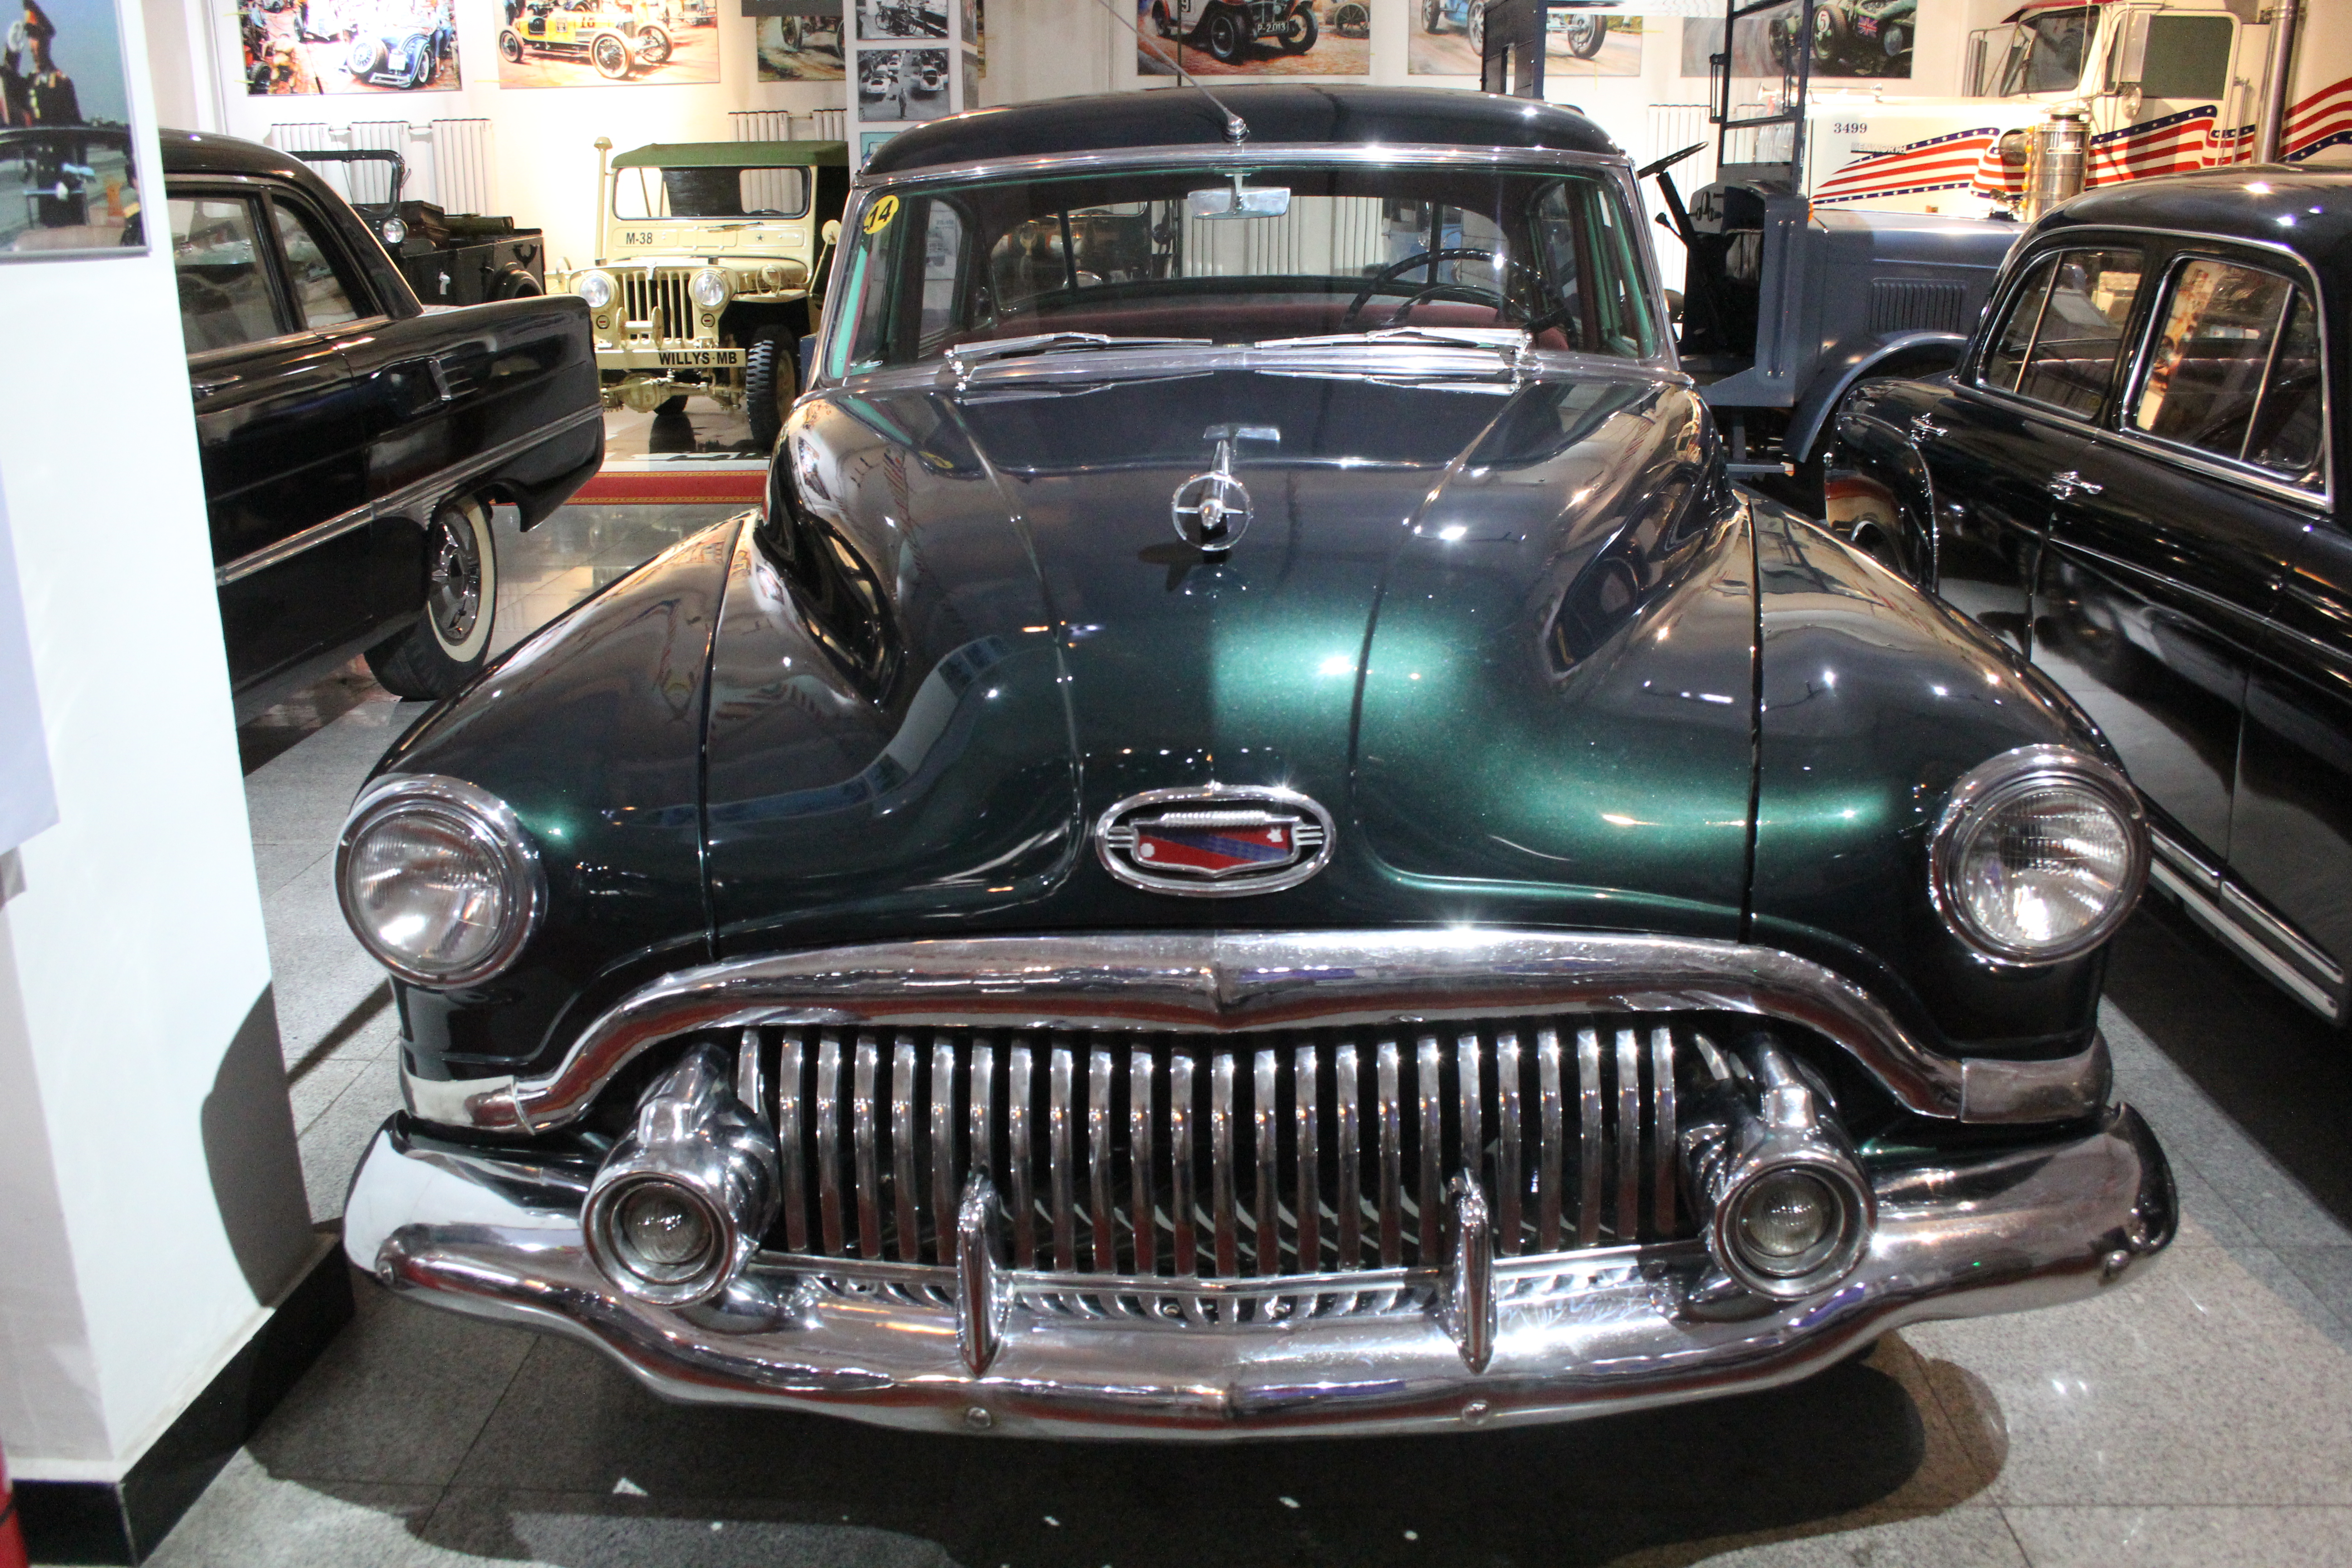
cars, vehicles, arts, land vehicle, vehicle, car, motor vehicle, classic car, classic, antique car, full size car, vintage car, buick super, bumper, sedan, automotive design, grille, hardtop, buick roadmaster, automotive wheel system, coupe, Buick special, automotive exterior, custom car